Organization of the Chinese Communist Party

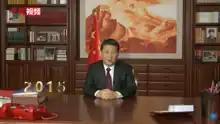
CCP General Secretary Xi Jinping in his office

At the party's founding in 1921, Chen Duxiu was elected as the party leader, holding the position of Secretary of the Central Bureau. As the party expanded, the title changed several times over the next 3 years, until in 1925 the title General Secretary was introduced. The term General Secretary continued in general use until 1943, when Mao Zedong was elected as Chairman of the Politburo. In 1945, Mao was elected Chairman of the CCP Central Committee, the title he held for the rest of his life. The office of General Secretary was revived in 1956 at the 8th National Congress, to replace the office of CCP Secretary-General, but it functioned as a lesser office, responsible to the office of the CCP Chairman. At a party meeting in 1959, Mao explained the relationship between the CCP Chairman and the CCP General Secretary as follows: "As Chairman, I am the commander; as General Secretary, Deng Xiaoping is deputy commander."